Transfer admissions in the United States

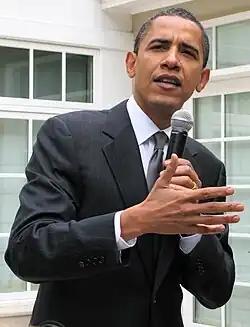
United States president Barack Obama, as a youth, transferred from one four-year college to another.

But there have been transfers occurring in the other direction, with students from private universities switching to state schools after two years, sometimes as a way to reduce cost. And many students switch between four-year colleges. Some students find themselves unhappy with their current college, and decide to switch for a variety of reasons, usually having to do with a program of study or a feeling about a particular school that the "fit" is not right, or concerns over cost. For example, United States President Barack Obama transferred from Occidental College to Columbia University during his college days.